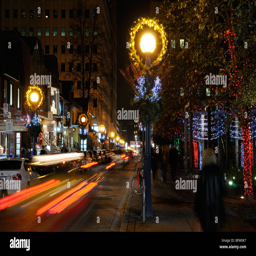
light streaks of moving cars and lights on the streets at night